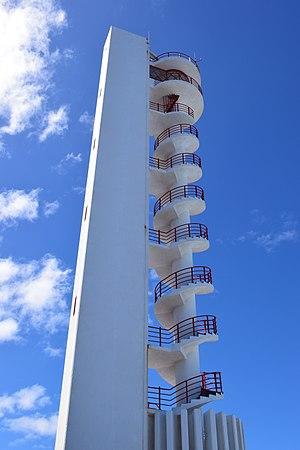
Le phare de Buenavista est un phare situé sur Punta de Buenavista à 4 km de la commune de Buenavista del Norte sur la côte nord de l'île de la Tenerife, dans les Îles Canaries.